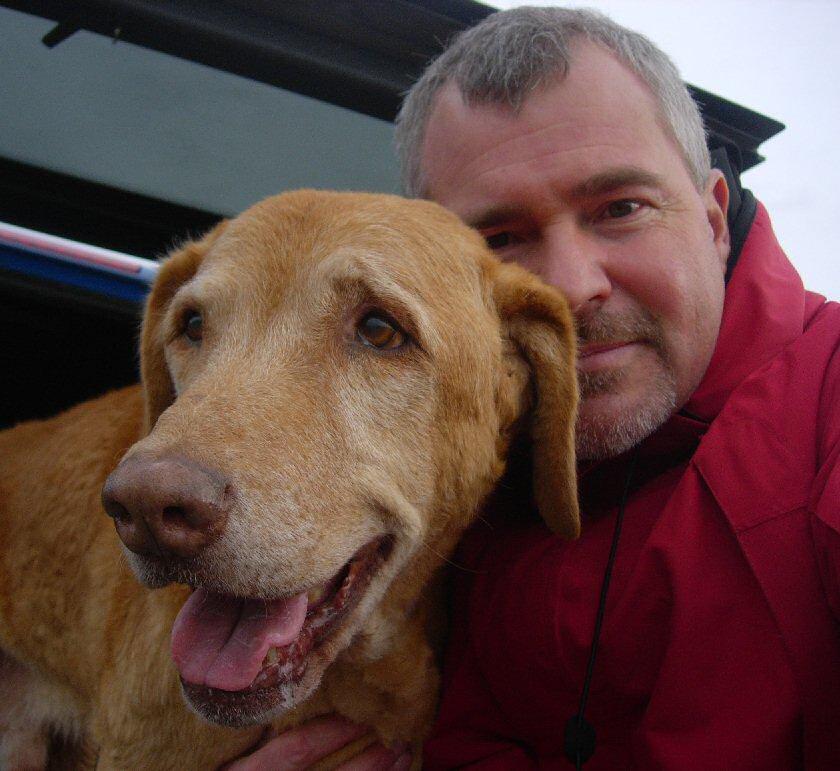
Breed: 215-n000075-Chesapeake_Bay_retriever